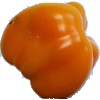
Label: yellow_pepper